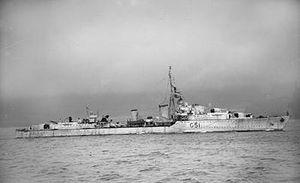
La Classe Tribal, ou classe Afridi, est un groupe de 27 destroyers construits pour la Royal Navy, la Marine royale canadienne et la Royal Australian Navy lancés entre 1937 et 1945.
Le HMS Ashanti est un destroyer de la classe Tribal qui servit dans la Royal Navy durant la Seconde Guerre mondiale. Il est le premier navire britannique nommé en l'honneur du groupe ethnique Ashantis d'Afrique de l'Ouest.